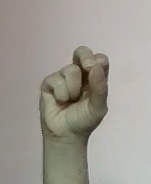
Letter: gaaf